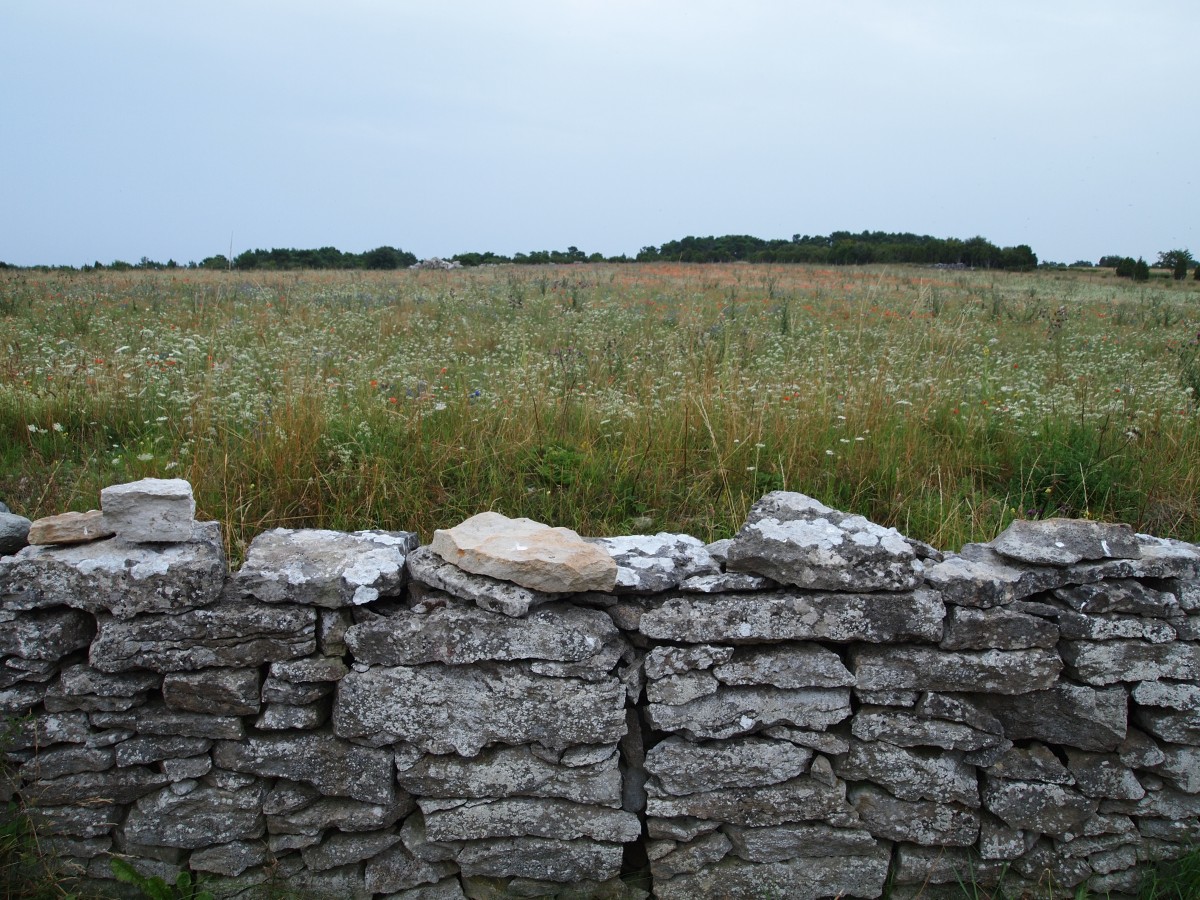
Tags: sea, coast, tree, grass, rock, wilderness, wall, cliff, soil, terrain, geology, ruins, badlands, wetland, habitat, rural area